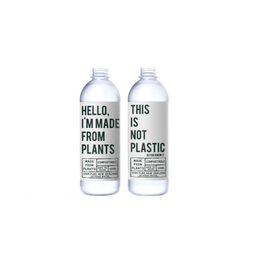
Label: bottles